K-Razy Shoot-Out

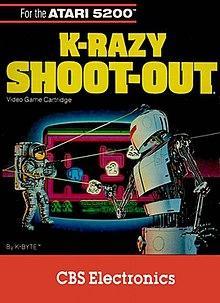

K-Razy Shoot-Out is a clone of the arcade video game "Berzerk" developed by K-Byte, a division of Kay Enterprises, and released for Atari 8-bit computers in 1981. The game was written by Torre Meeder and Keith Dreyer, and was the first Atari 8-bit cartridge from a third-party developer. An Atari 5200 version followed in 1983.